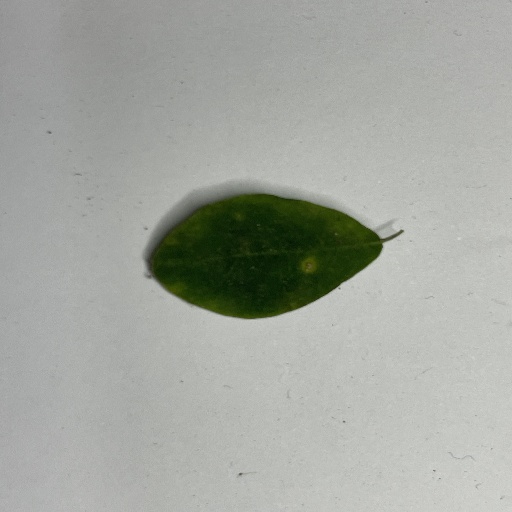
Species: Sojina
Leaf condition: Bacterial Spot